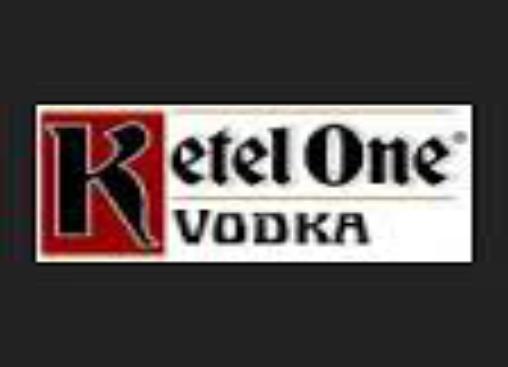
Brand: Ketel One
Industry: Food